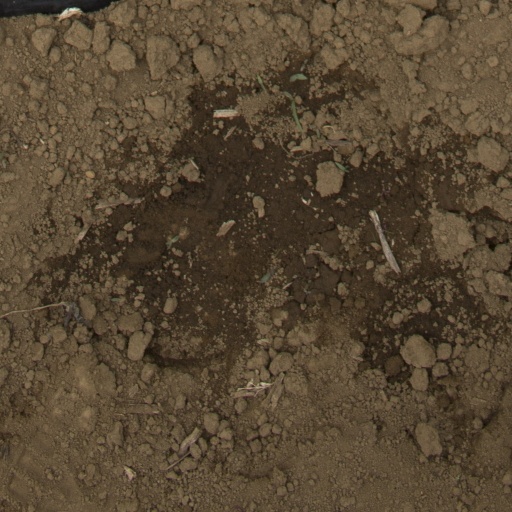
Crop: Jerusalem artichoke